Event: Nepal Earthquake
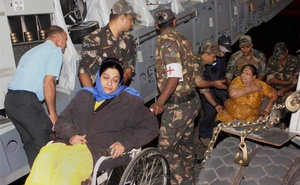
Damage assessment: damage